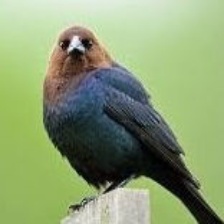
Species: BROWN HEADED COWBIRD
Scientific name: MOLOTHRUS ATER